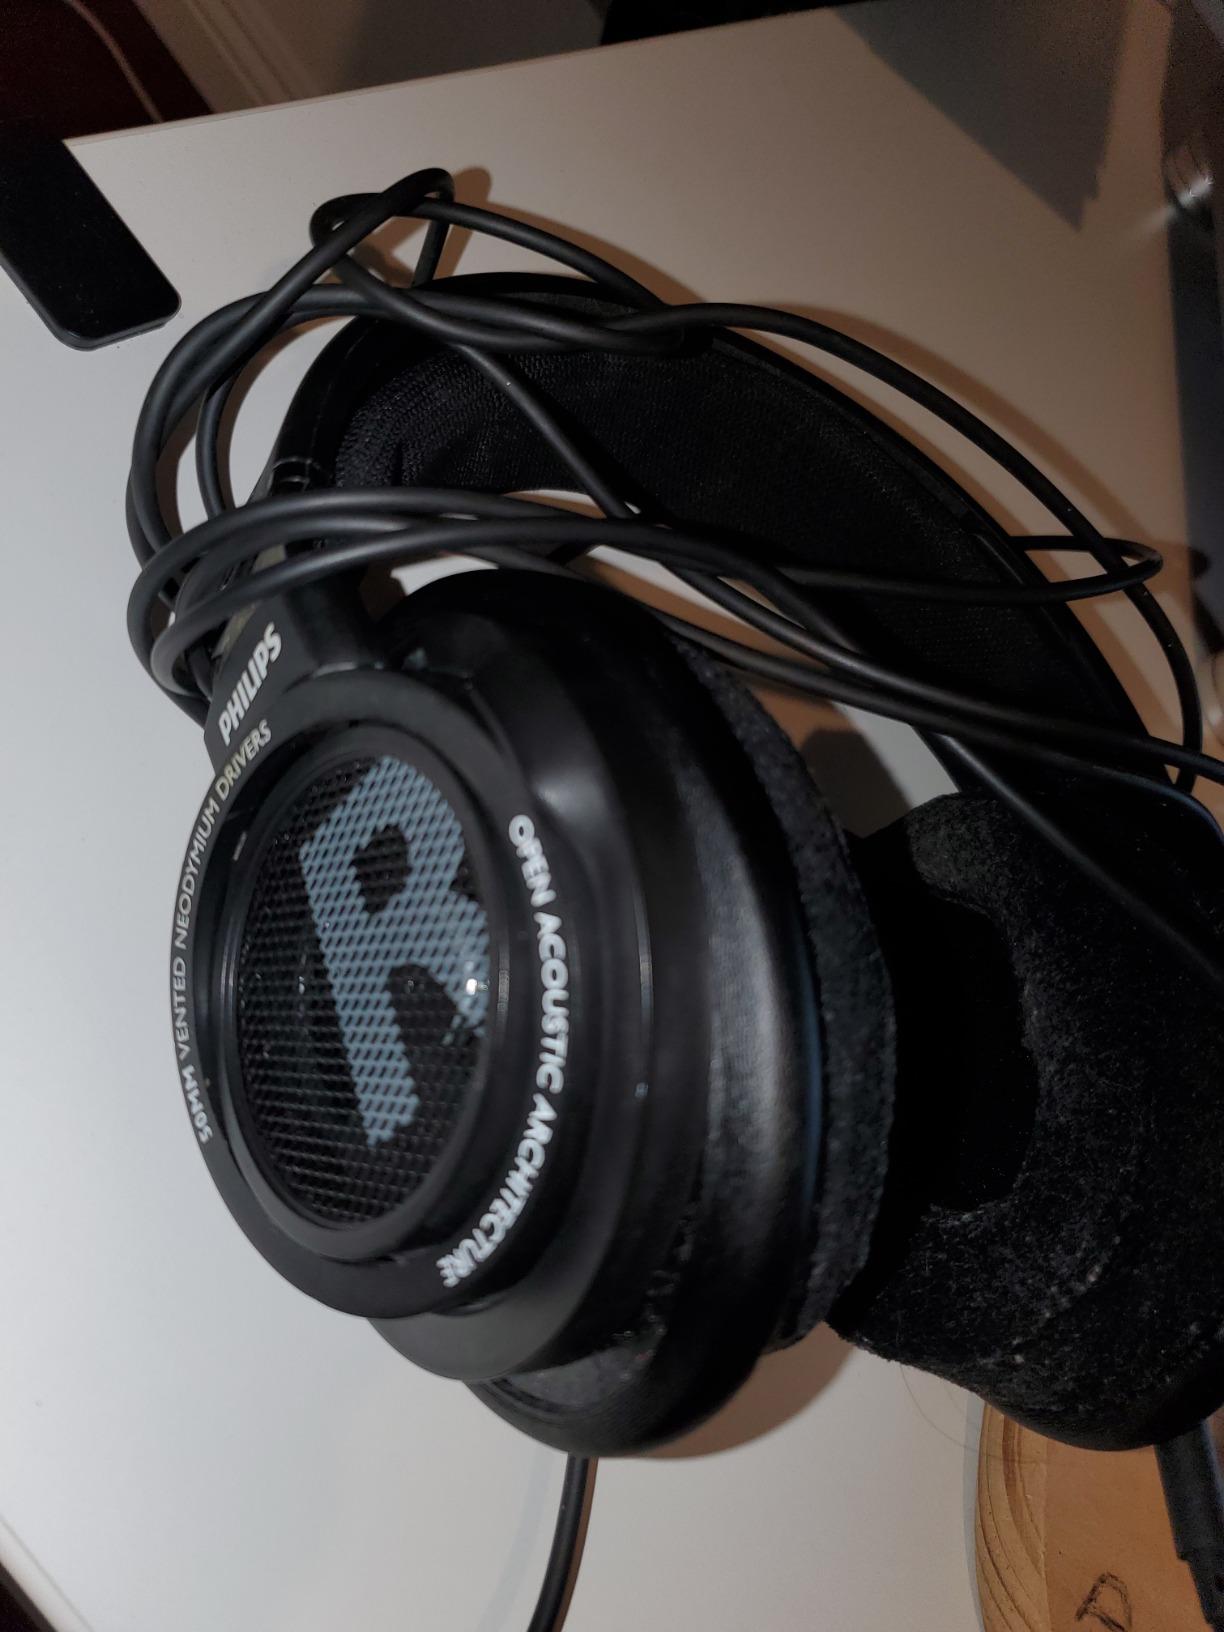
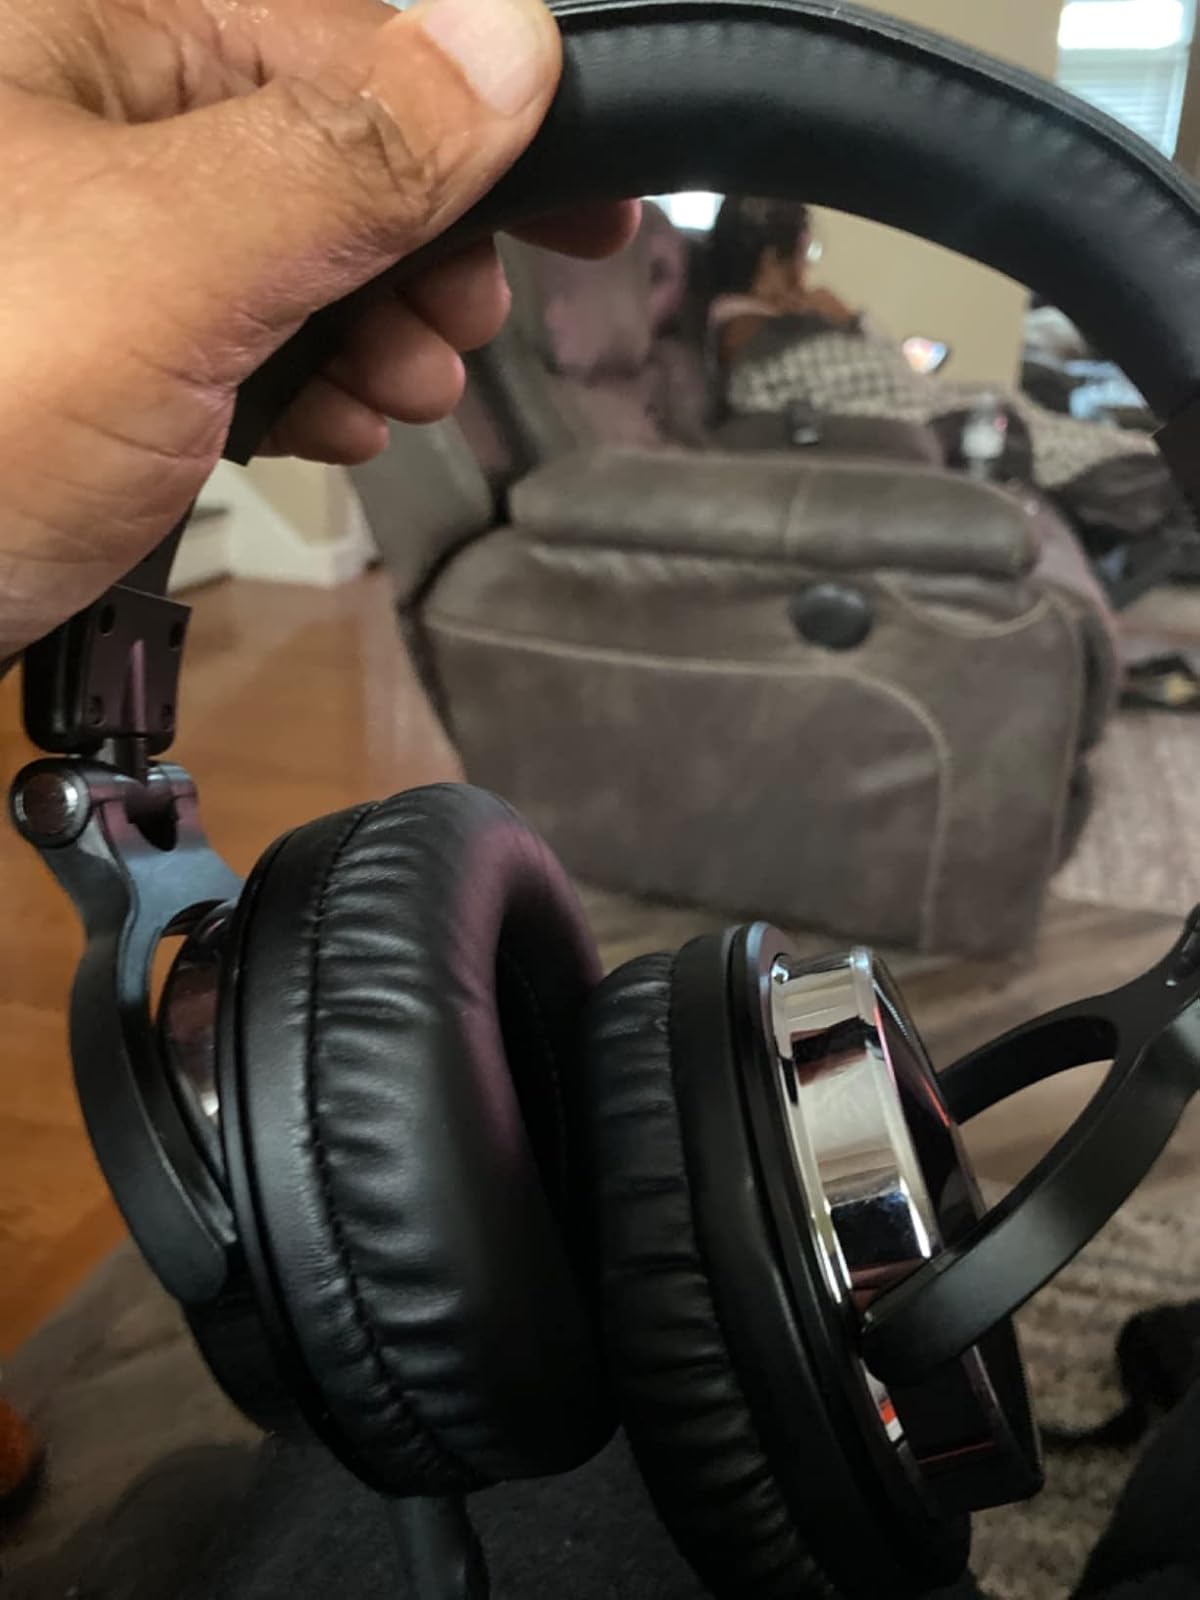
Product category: headphones
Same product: no